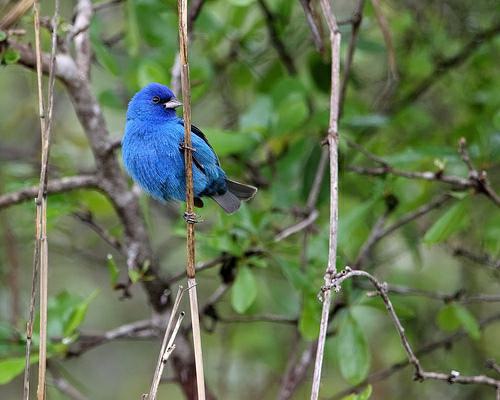
A photo of a indigo bunting